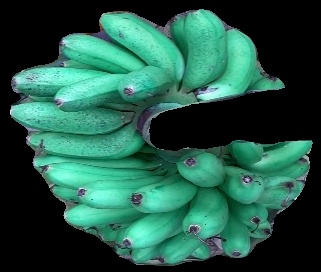
Variety: rasbale
Grade: grade1